Harbor Link Interchange

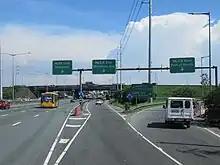
NLEX southbound at Harbor Link Interchange

During the planning stages of Circumferential Road 5 (C-5), a planned interchange with the Manila North Expressway (now North Luzon Expressway) was also in place. Based on a 1980 feasibility study by the Japan International Cooperation Agency, the proposed location of the interchange, then known as C-5/Manila North Expressway Interchange, was at MNEX's bend in Valenzuela.